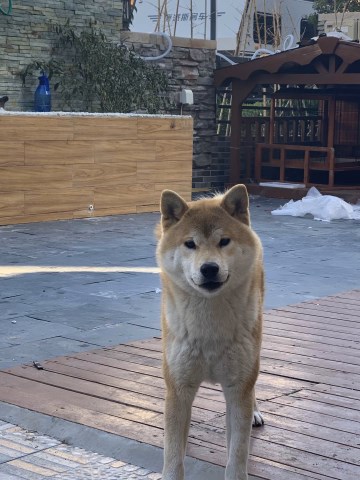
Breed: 1043-n000001-Shiba_Dog